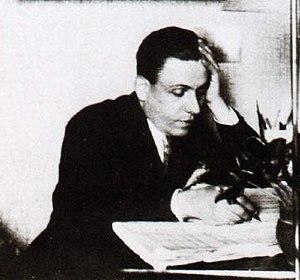
Francis Poulenc est un compositeur et pianiste français, né le 7 janvier 1899 à Paris où il est mort le 30 janvier 1963.